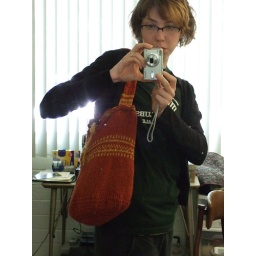
navajo bag in the mirror